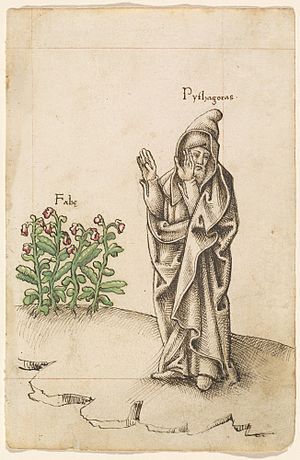
Pythagoræer / Et religiøst fællesskab
Pythagoras afviser bønner, for det måtte en pythagoræer ikke spise, hvad der også undrede hans samtidige. Fransk illustration, 1512/1514.
Pythagoræerne var et broderskab eller religiøst fællesskab, grundlagt af filosoffen Pythagoras i den græske koloni Kroton i Syditalien.